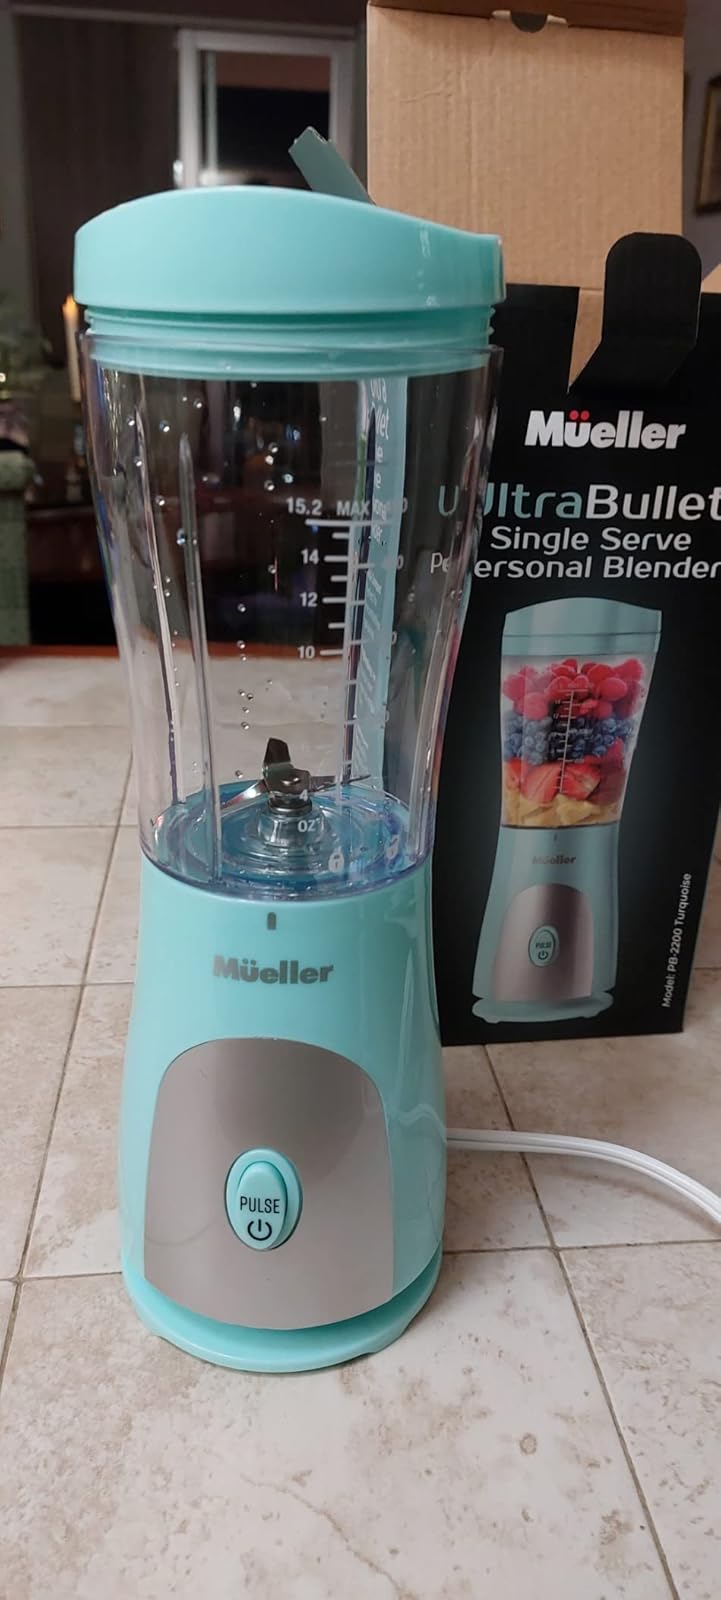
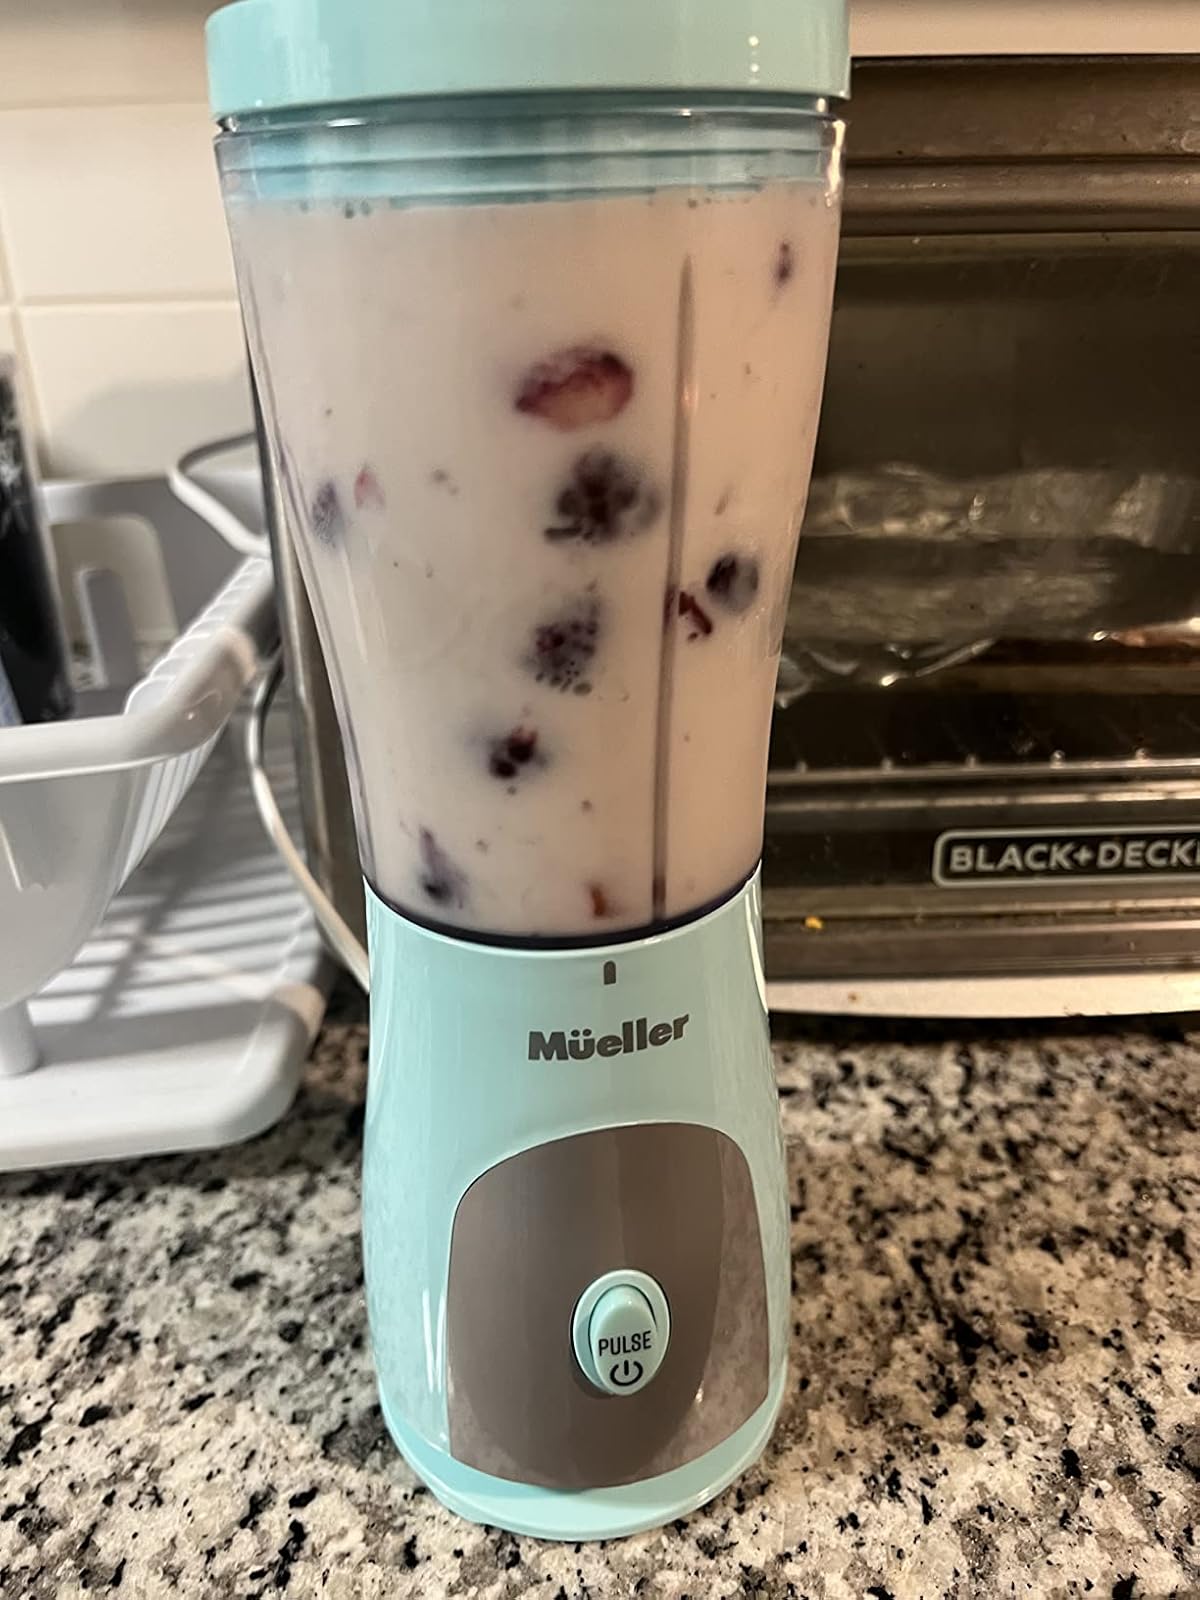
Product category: items_blender
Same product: yes